2014 Punta del Este ePrix

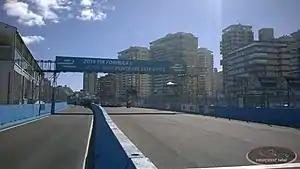
The 2014 Punta del Este ePrix was the first race of the Formula E history in the Americas.

The 2014 Punta del Este ePrix, formally the 2014 FIA Formula E Julius Baer Punta del Este ePrix was a Formula E motor race held on 13 December 2014 at the Punta del Este Street Circuit in Punta del Este, Uruguay. It was the first Punta del Este ePrix and the third championship race of the single-seater, electrically powered racing car series' inaugural season, the first in the Americas.